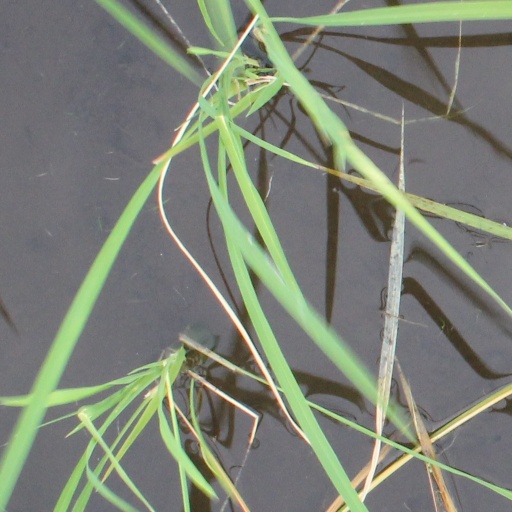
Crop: rice